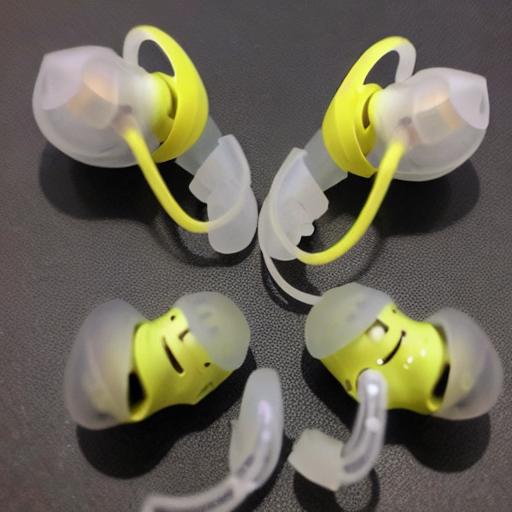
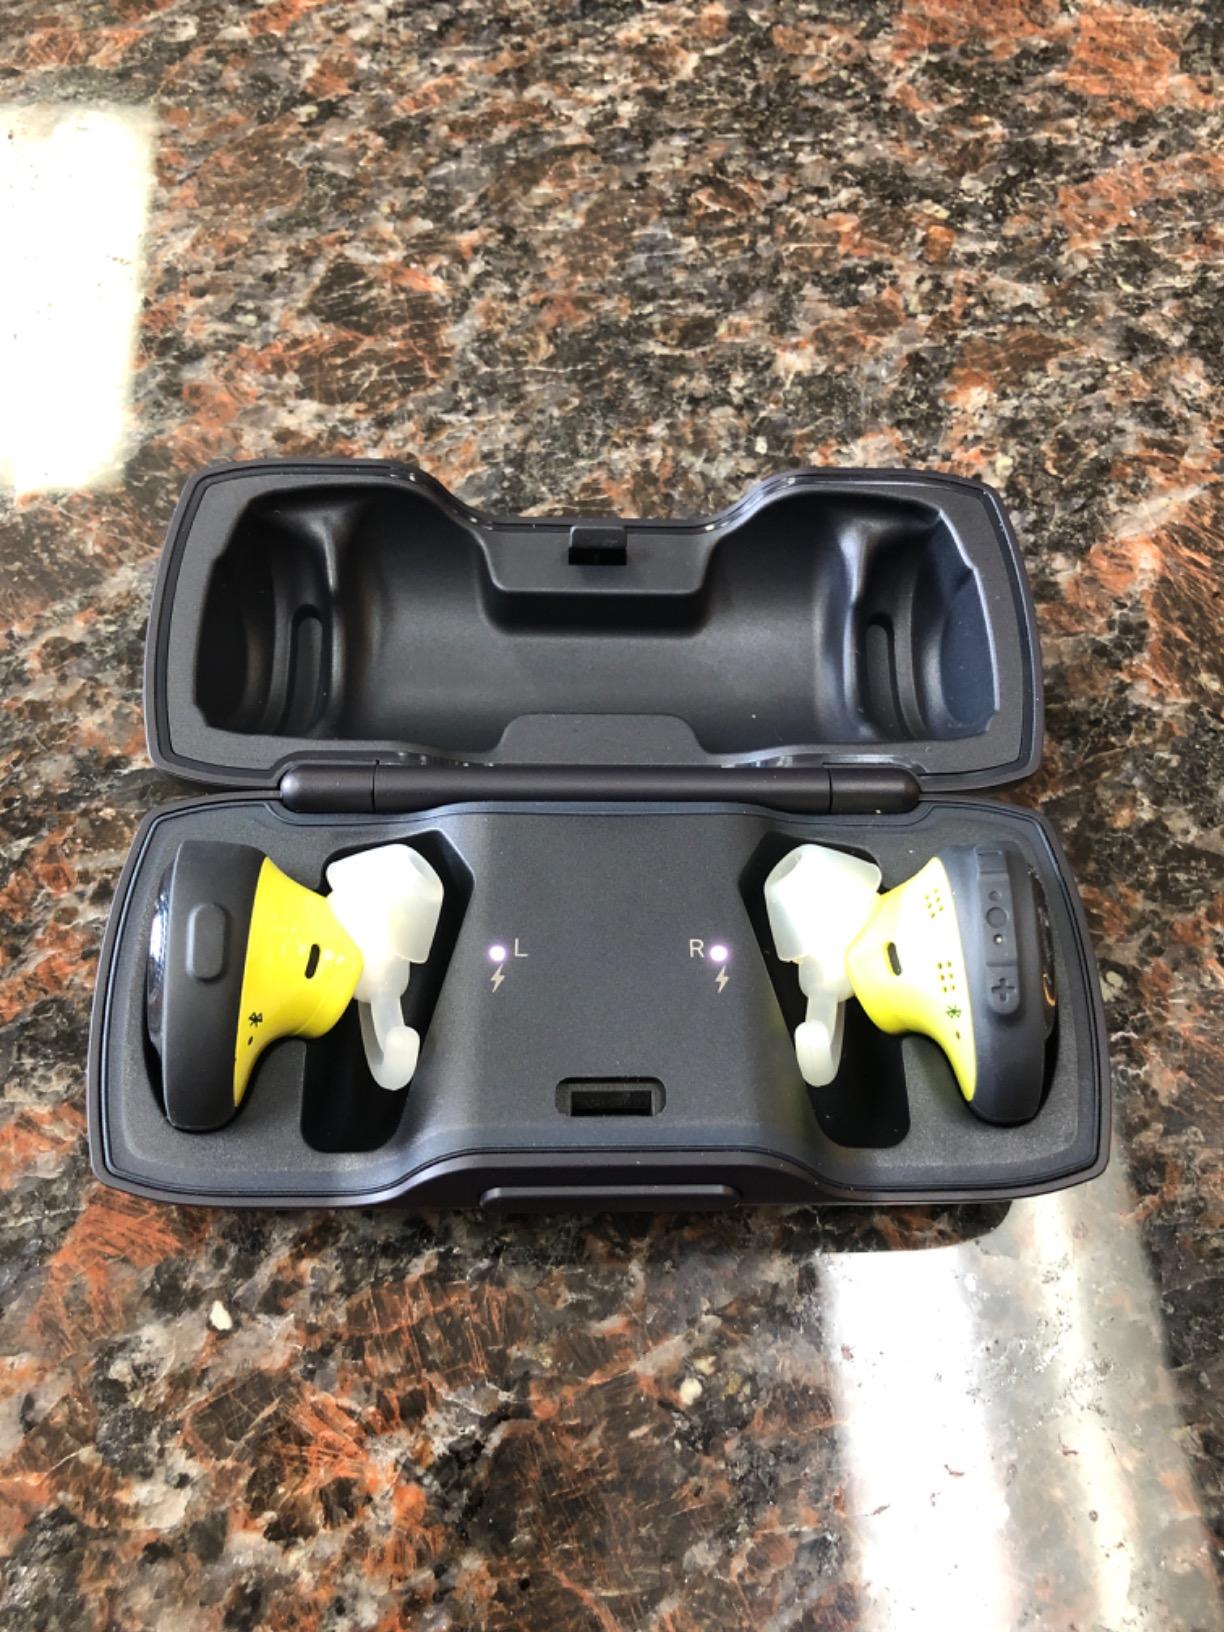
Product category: earbuds
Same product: no